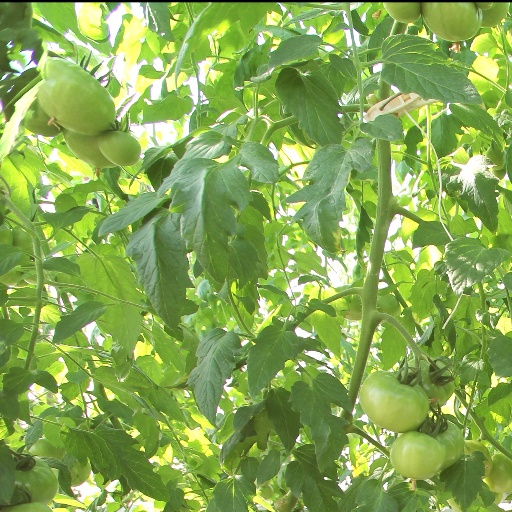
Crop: tomato